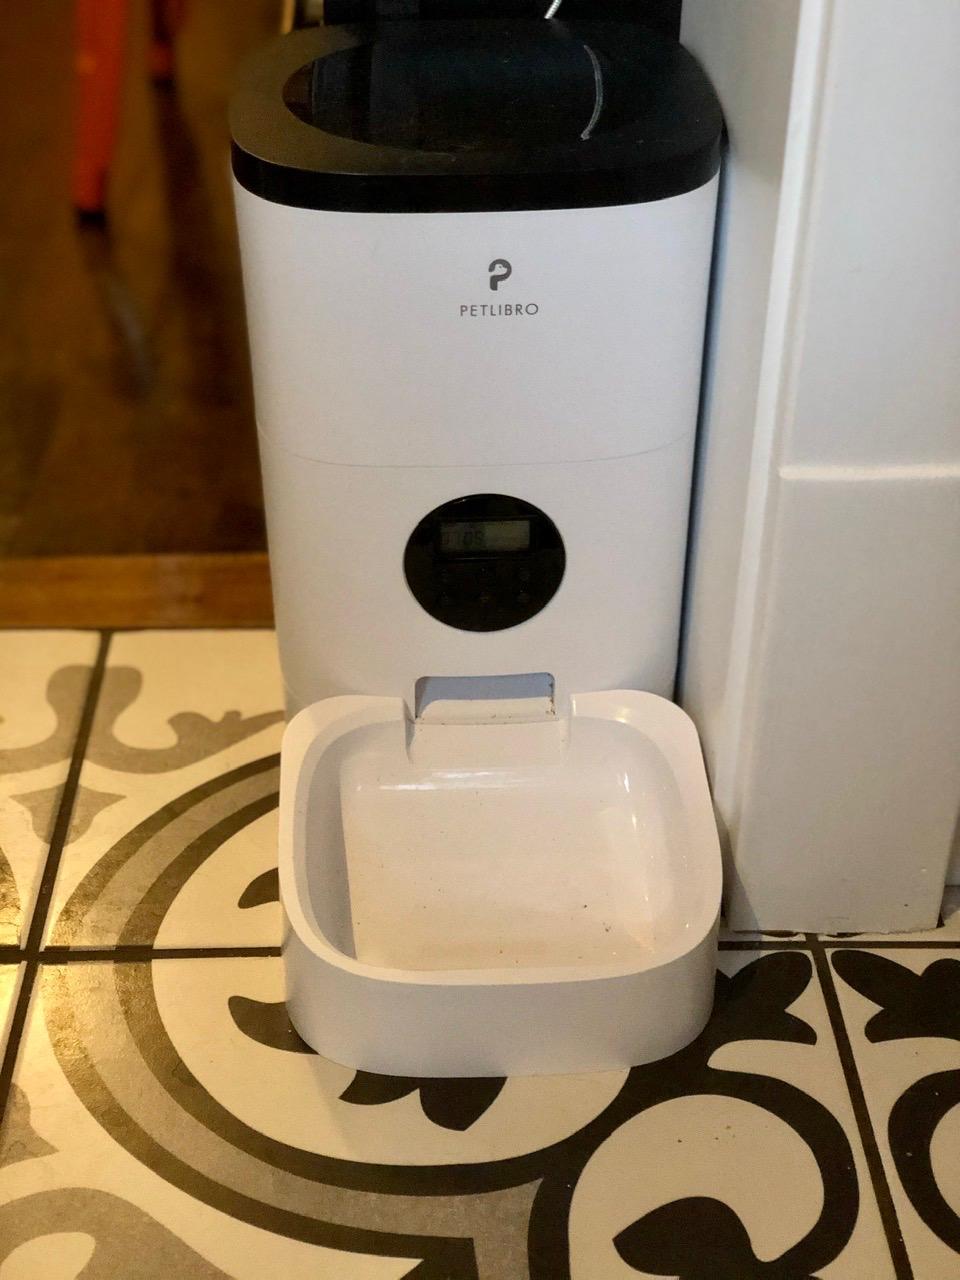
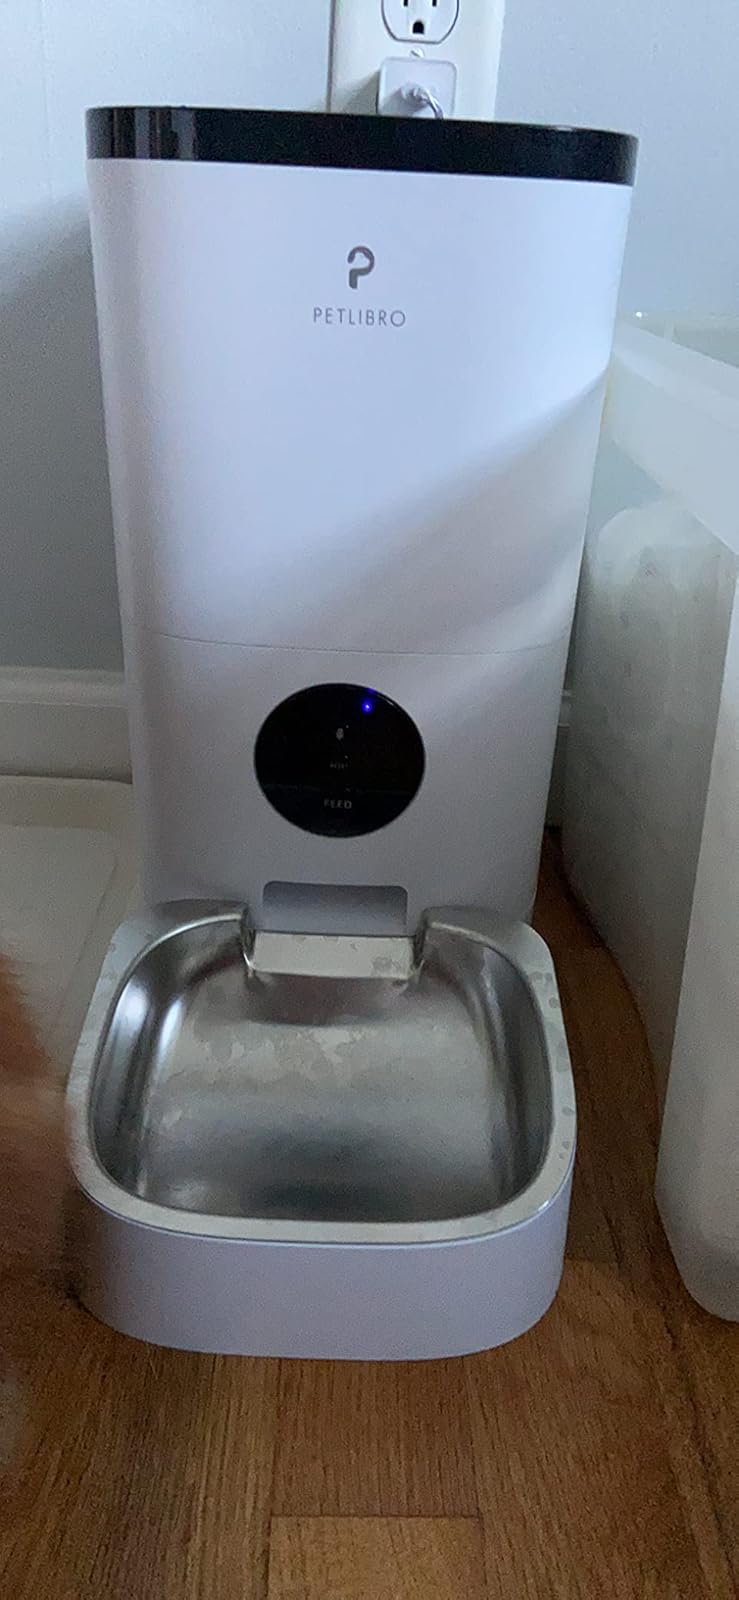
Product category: items_feeder
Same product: yes